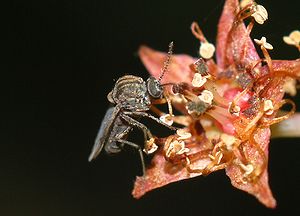
Mitter / Billeder
Mitter er en familie af små myg, hvis hunner ofte er blodsugende. Der findes omkring 4000 mittearter. De findes over hele verden, men især på den nordlige halvkugle. Der kendes over 40 arter fra Danmark